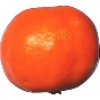
Label: clementine